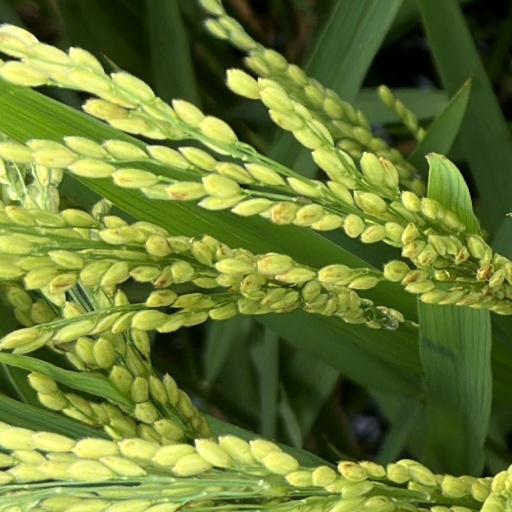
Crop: rice